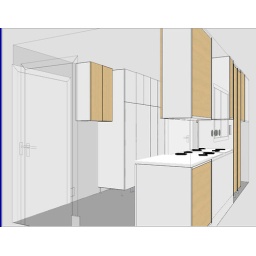
Wall cab next to the door from kitchen will have a small freezer under it.